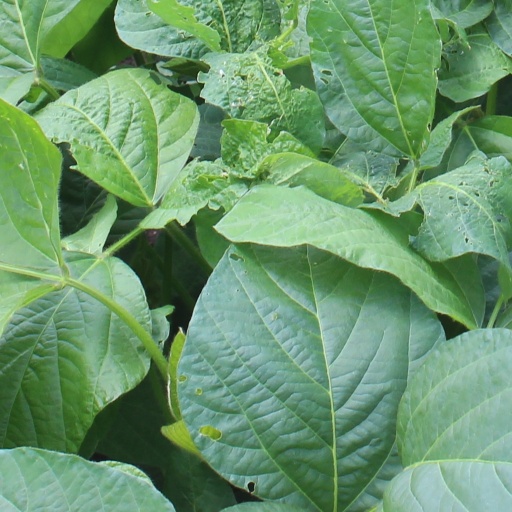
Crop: soybean